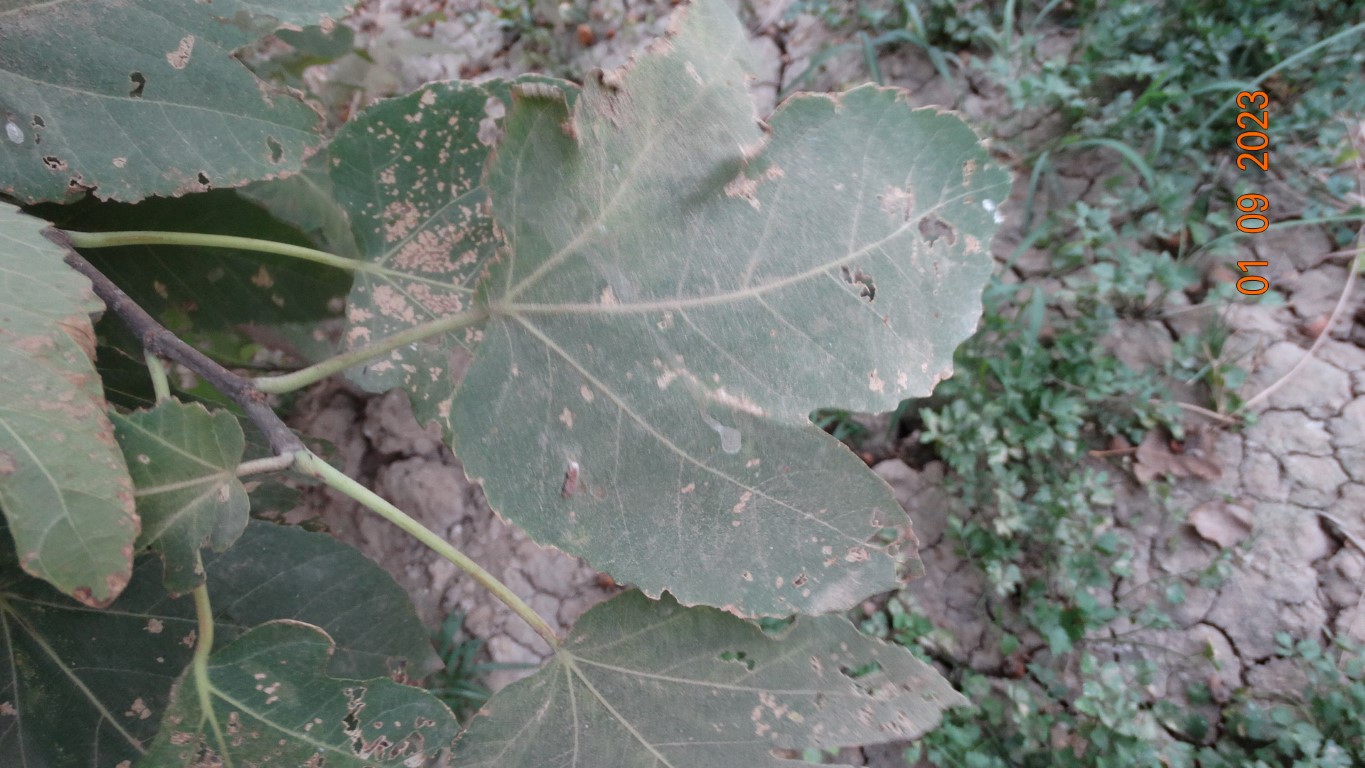
Label: infected